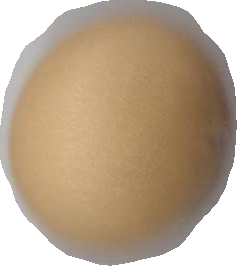
Variety: Dega